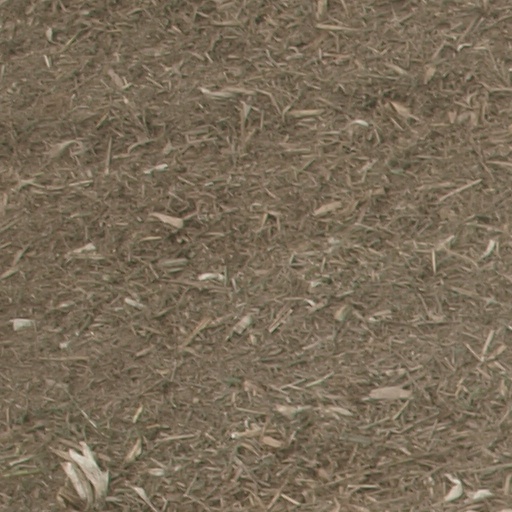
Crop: maize; corn